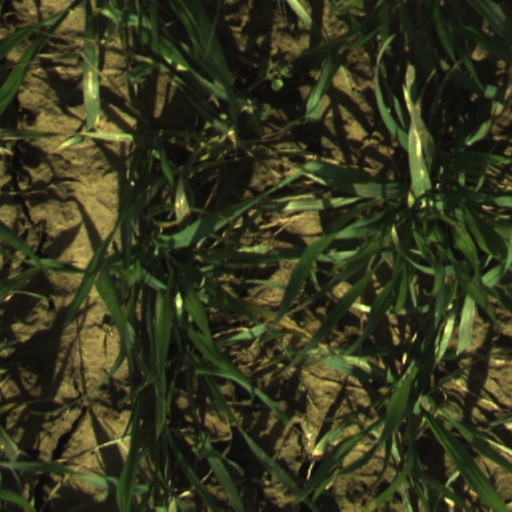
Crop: wheat